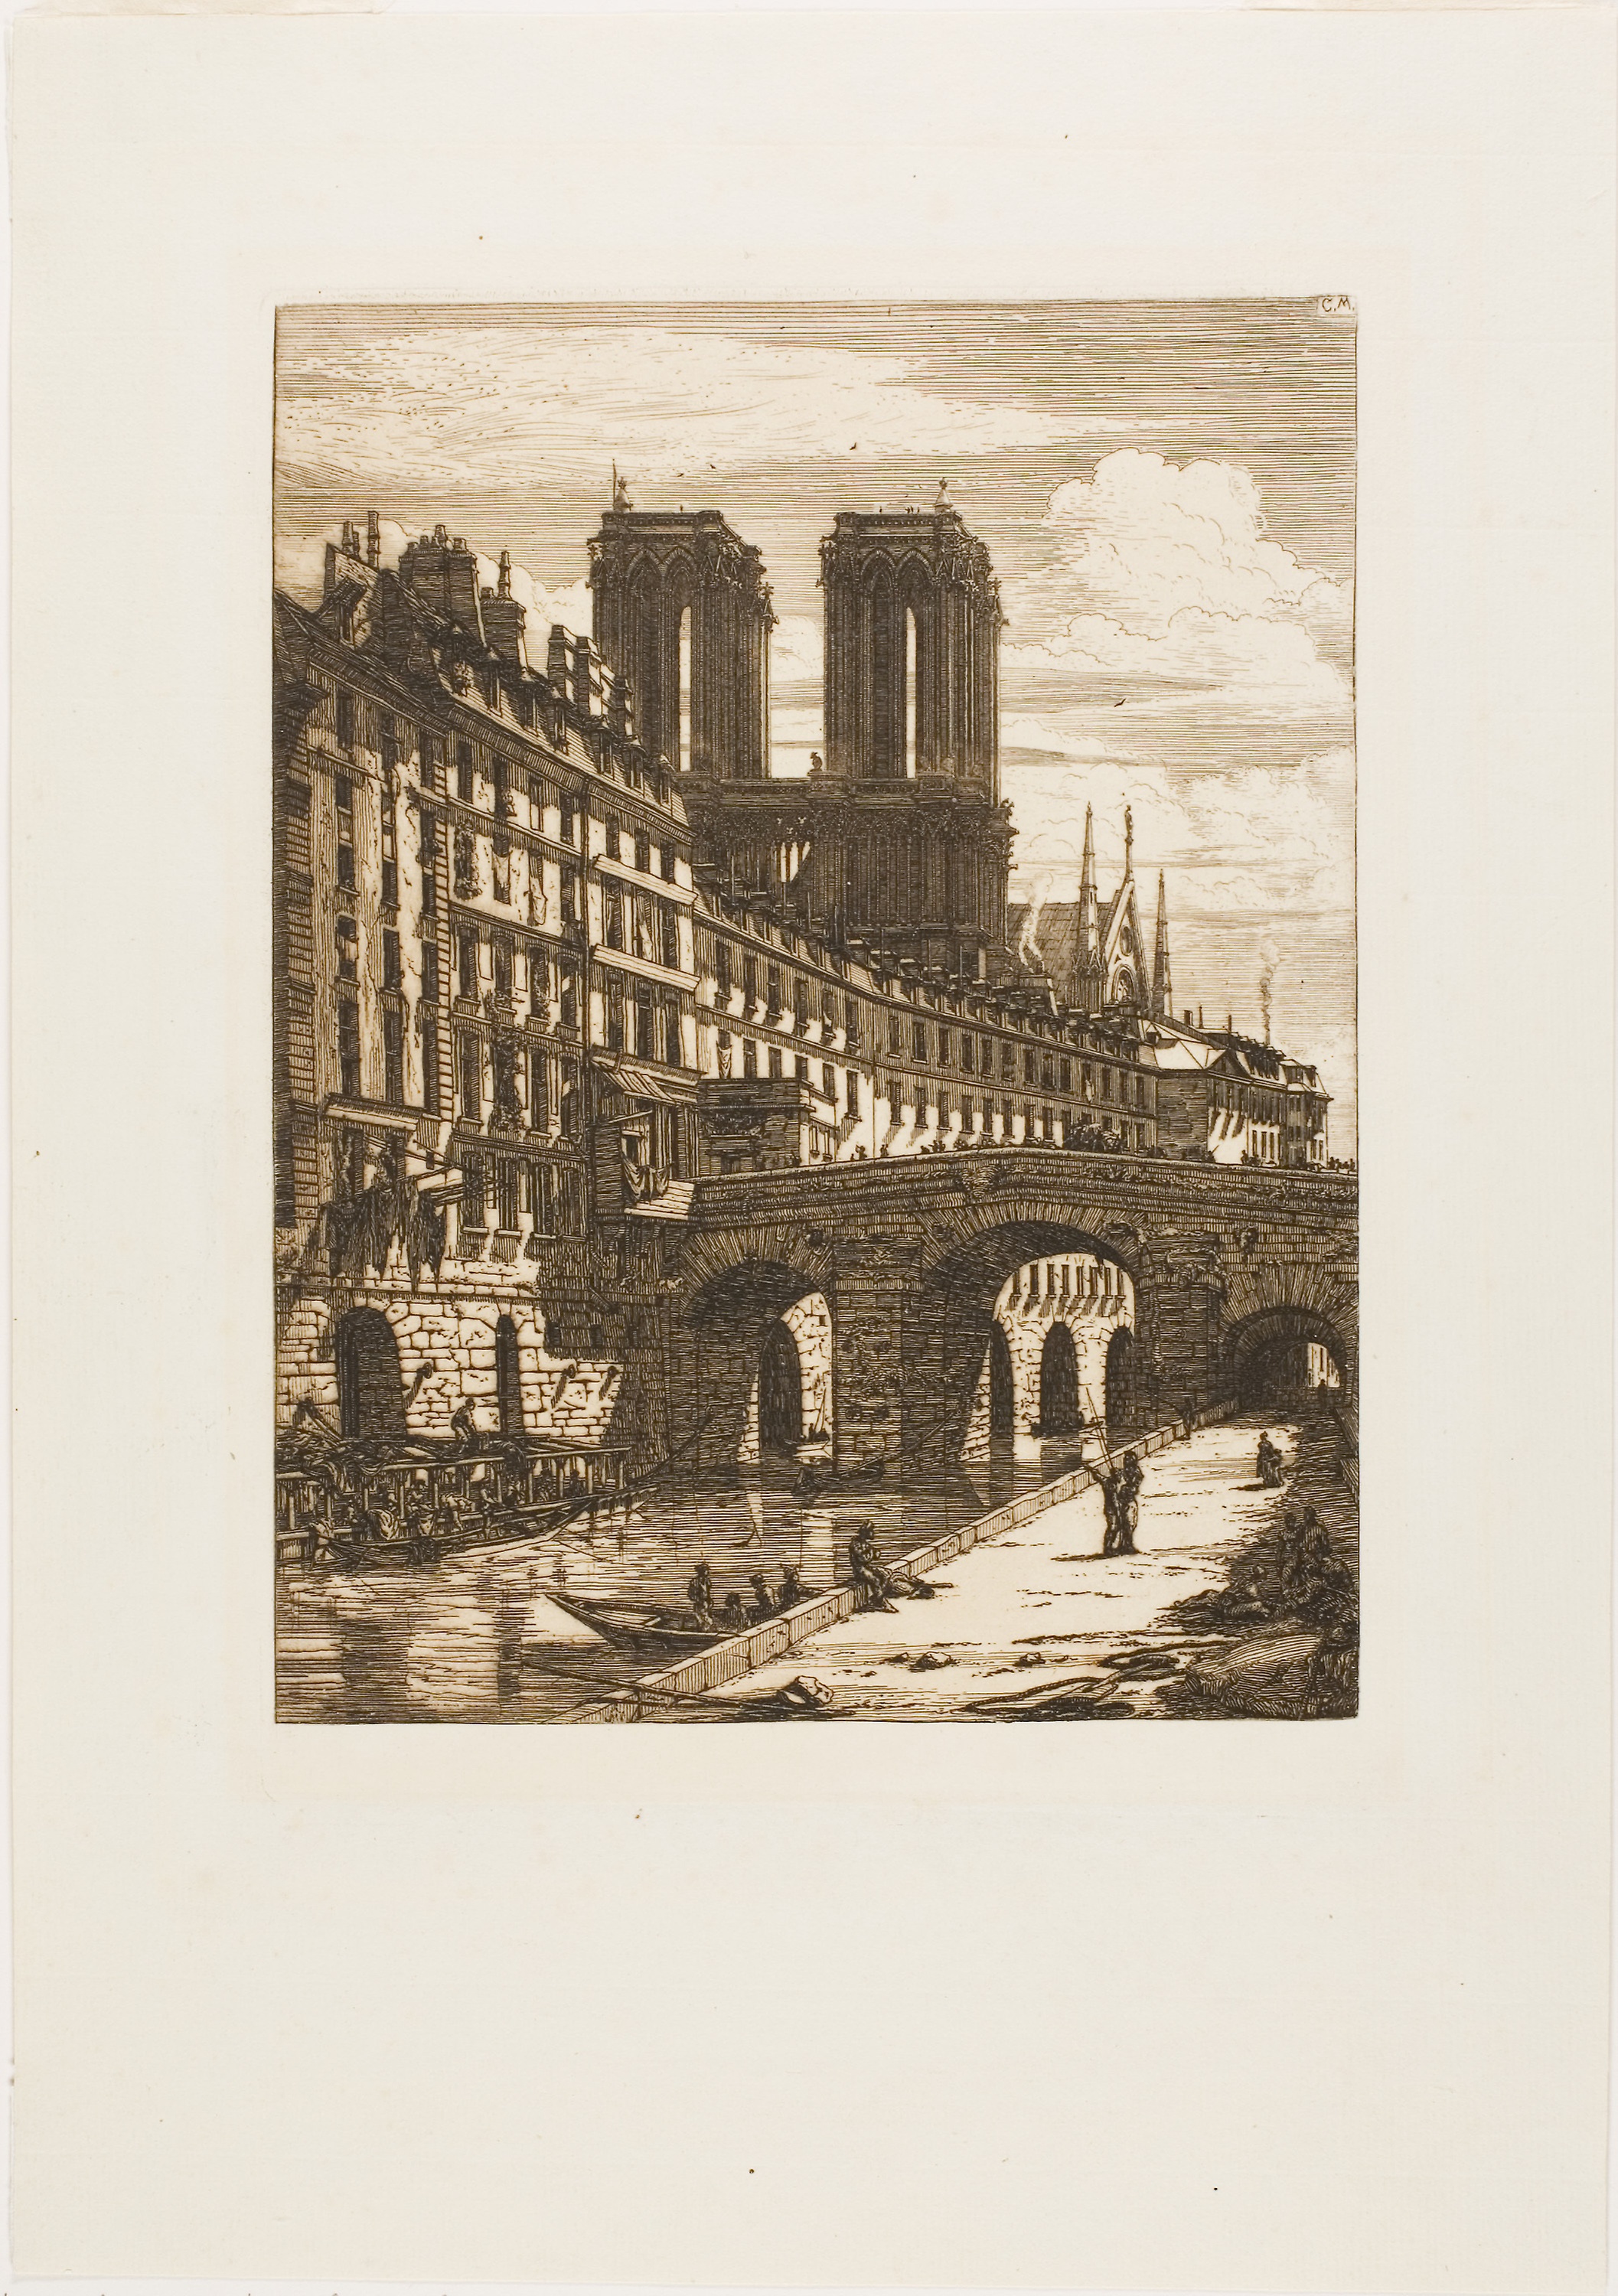
history, building, picture frame, arch, ancient history, stock photography, facade